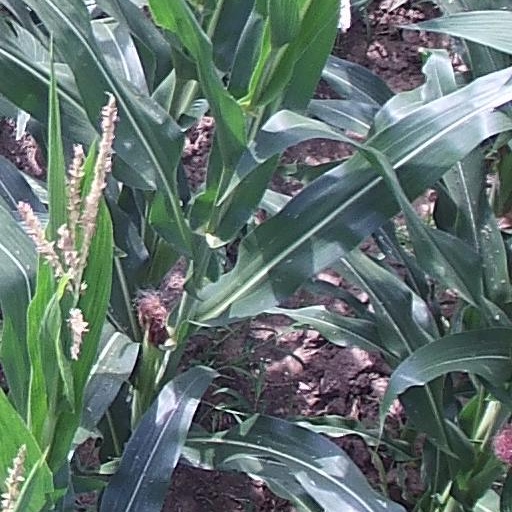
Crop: maize; corn